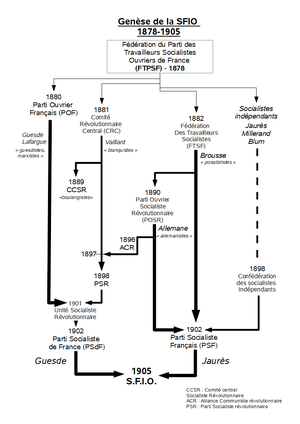
Schéma synthétique présentant les courants, les acteurs et les dénominations données aux mouvements à l'origine de la SFIO (1878-1905)
La Section française de l'Internationale ouvrière est un parti politique socialiste français, qui existe sous ce nom de 1905 à 1969. Lors du congrès d'Issy-les-Moulineaux, elle devient le Parti socialiste, s'associant avec l'Union des clubs pour le renouveau de la gauche.